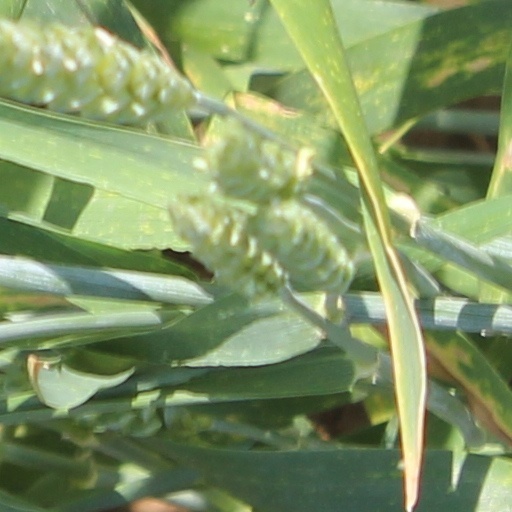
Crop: wheat